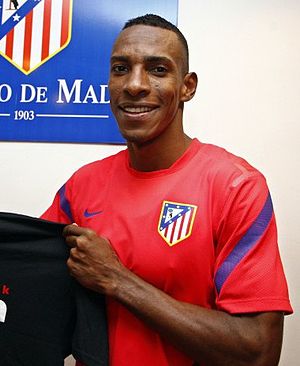
Luis Amaranto Perea
Luis Amaranto Perea Mosquera er en colombiansk tidligere fodboldspiller, der spillede som forsvarsspiller. Gennem karrieren spillede han blandt andet for den mexicanske klub Cruz Azul, for spanske Atlético Madrid samt hos Independiente Medellín i sit hjemland og argentinske Boca.